Intel Core

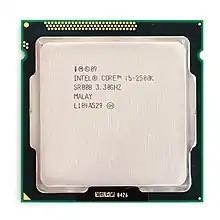
A Core i5-2500K. The K suffix indicates an unlocked clock multiplier, which allows for easier overclocking.

In January 2011, Intel released new quad-core Core i5 processors based on the "Sandy Bridge" microarchitecture at CES 2011. New dual-core mobile processors and desktop processors arrived in February 2011.